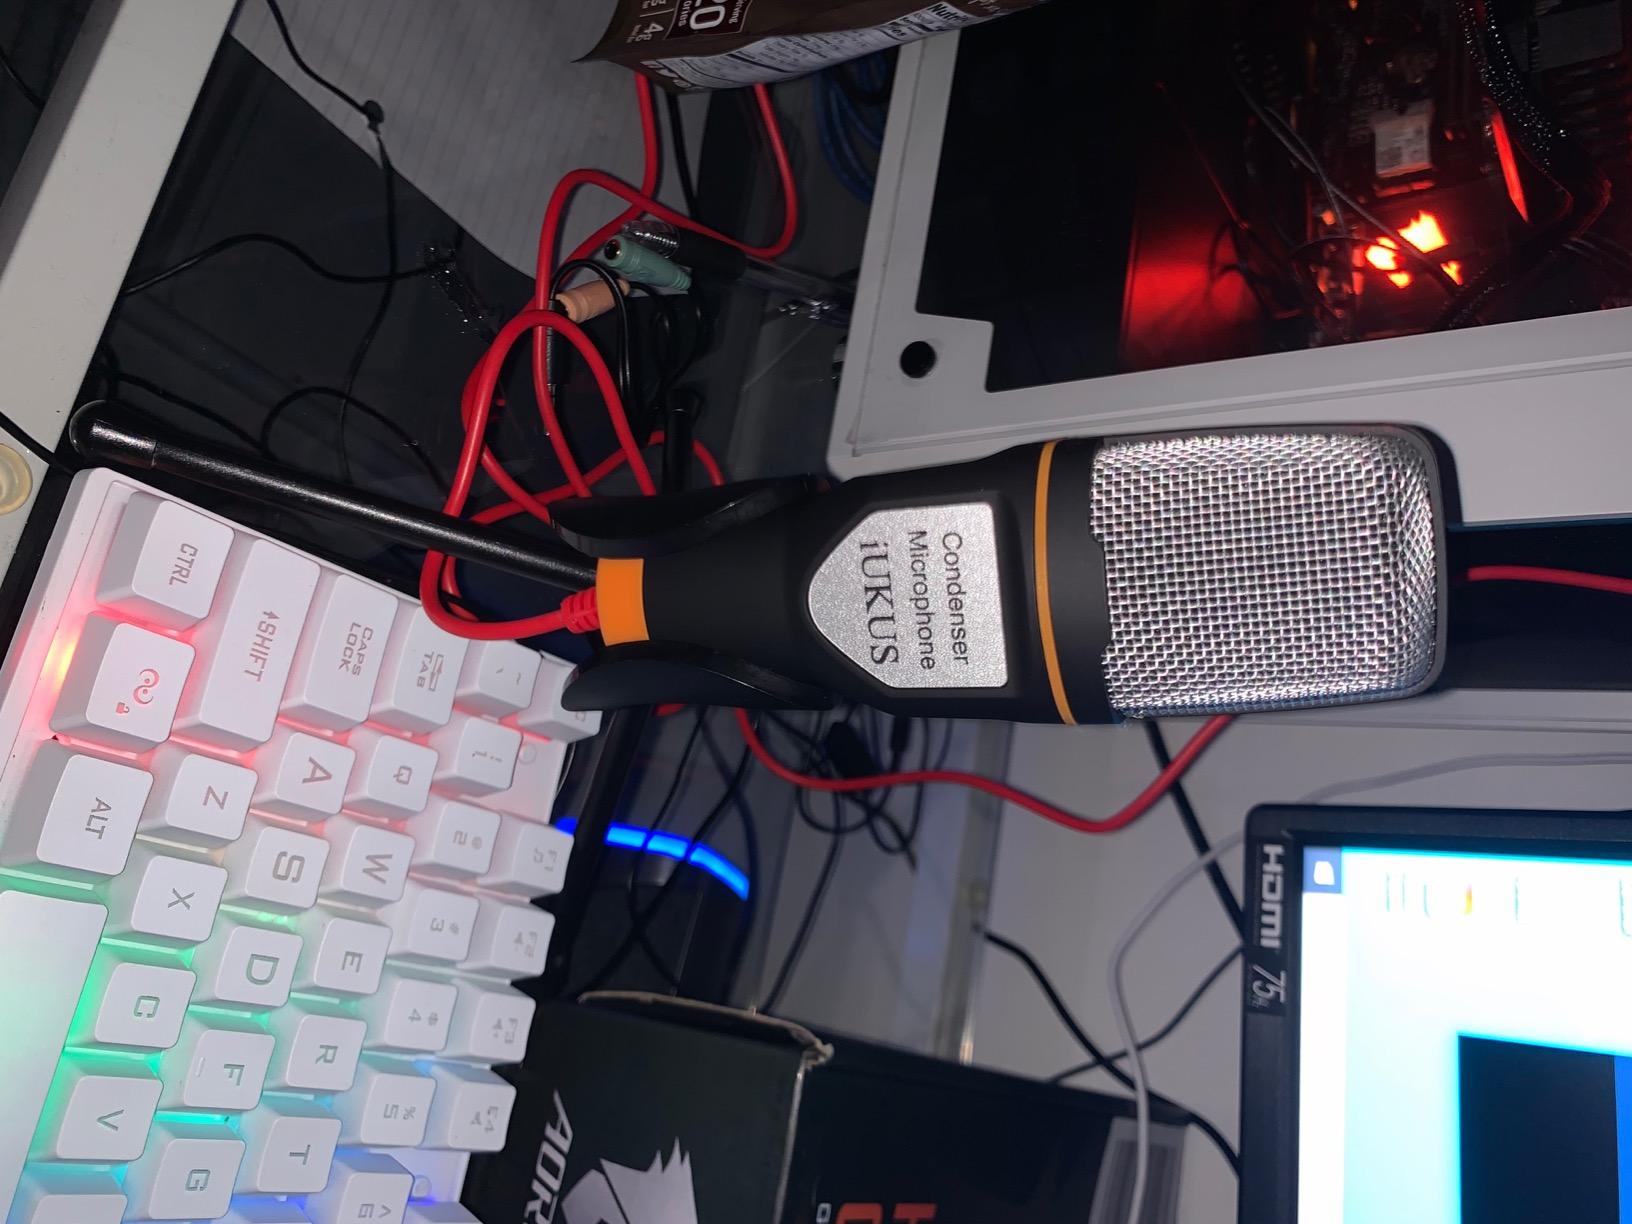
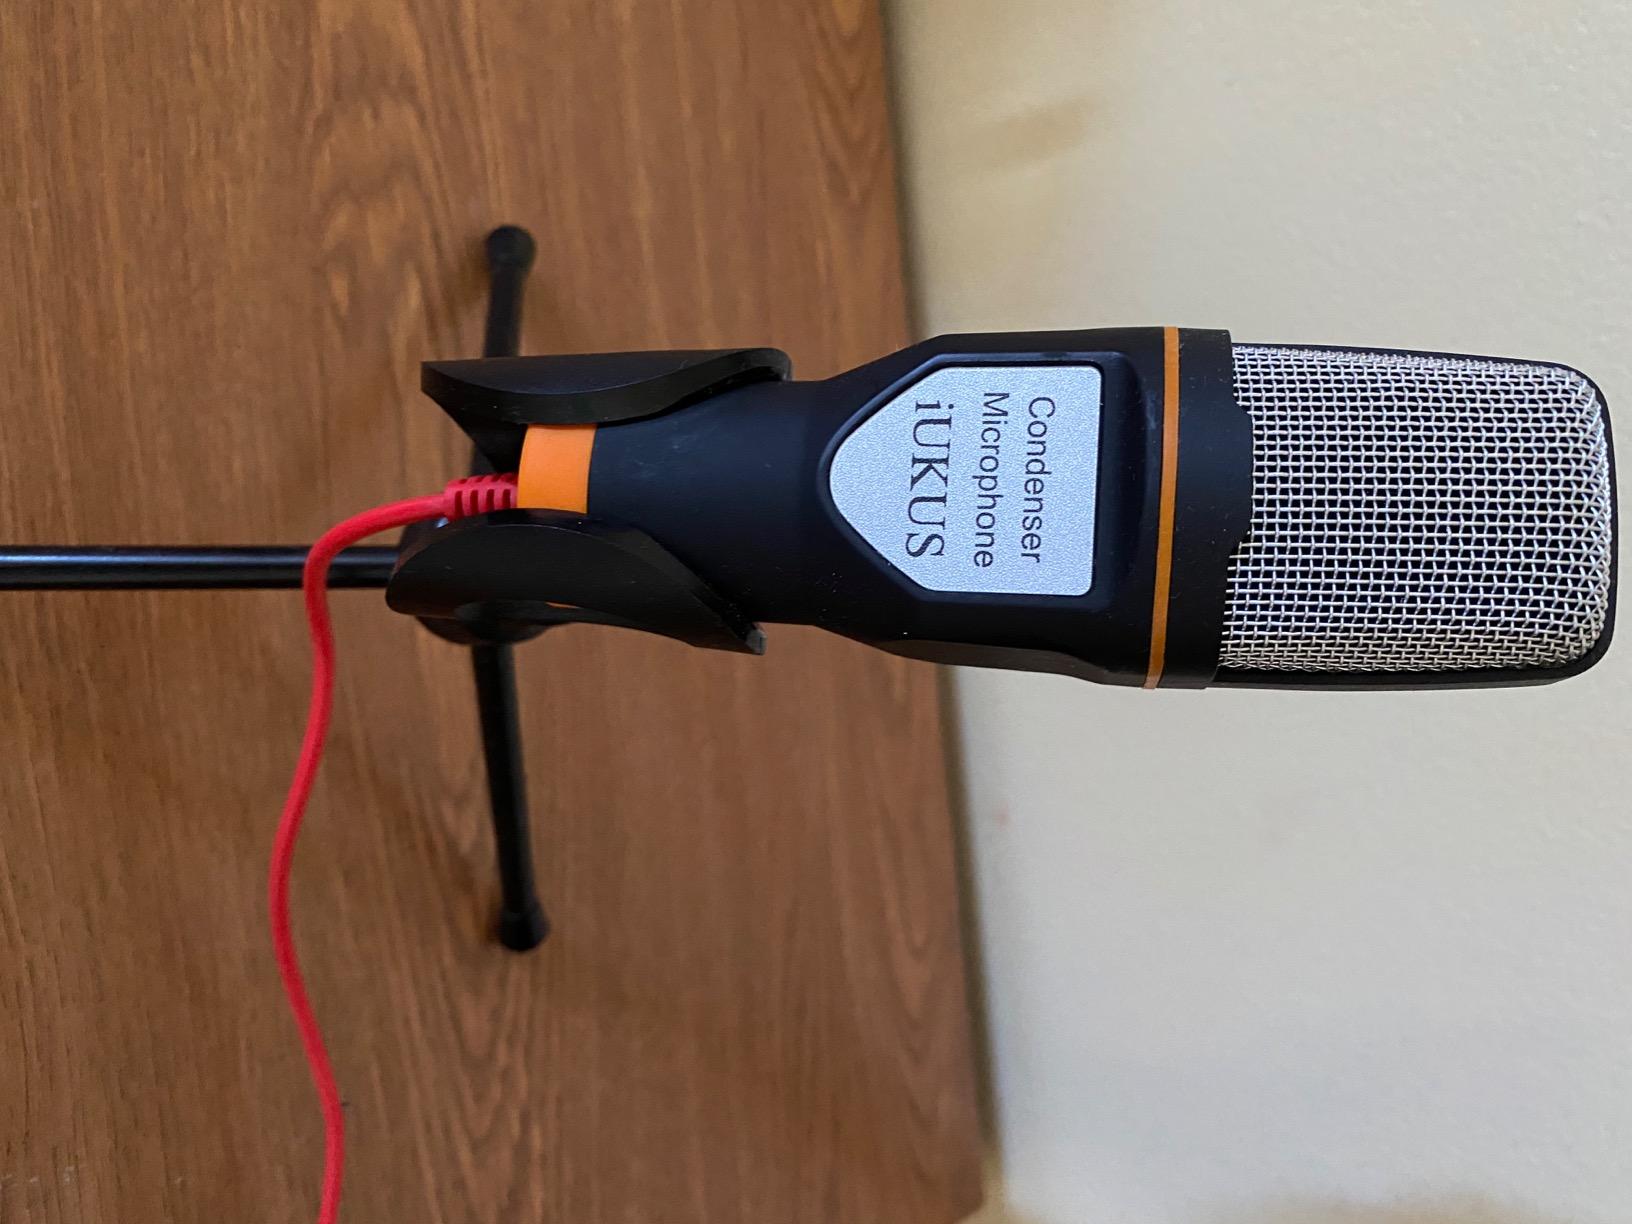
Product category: microphone
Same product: yes